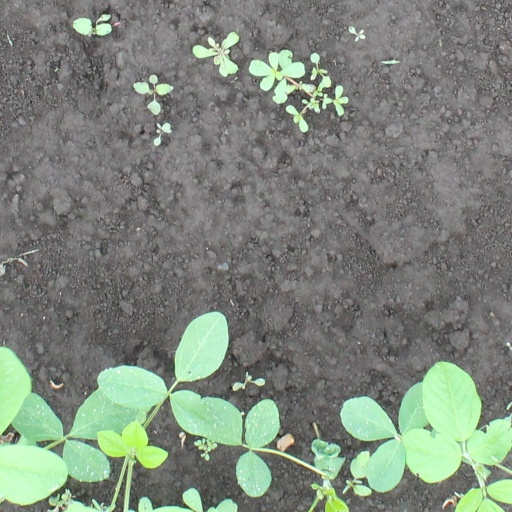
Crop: soybean